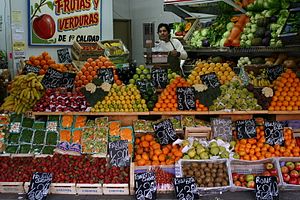
Grønthandel
Grønthandel i Buenos Aires.
En Grønthandel er en detailbutik, der handler med frugt og grønt.